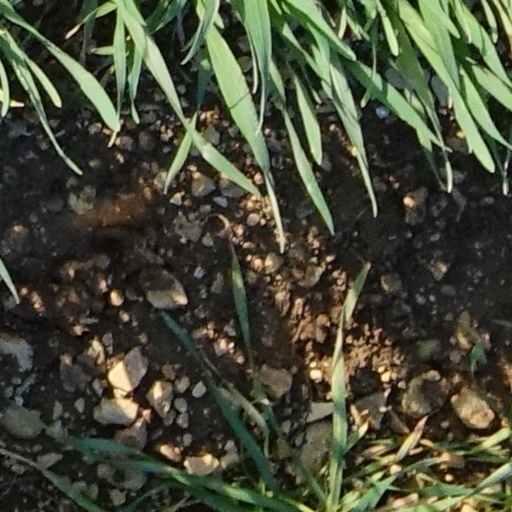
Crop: wheat